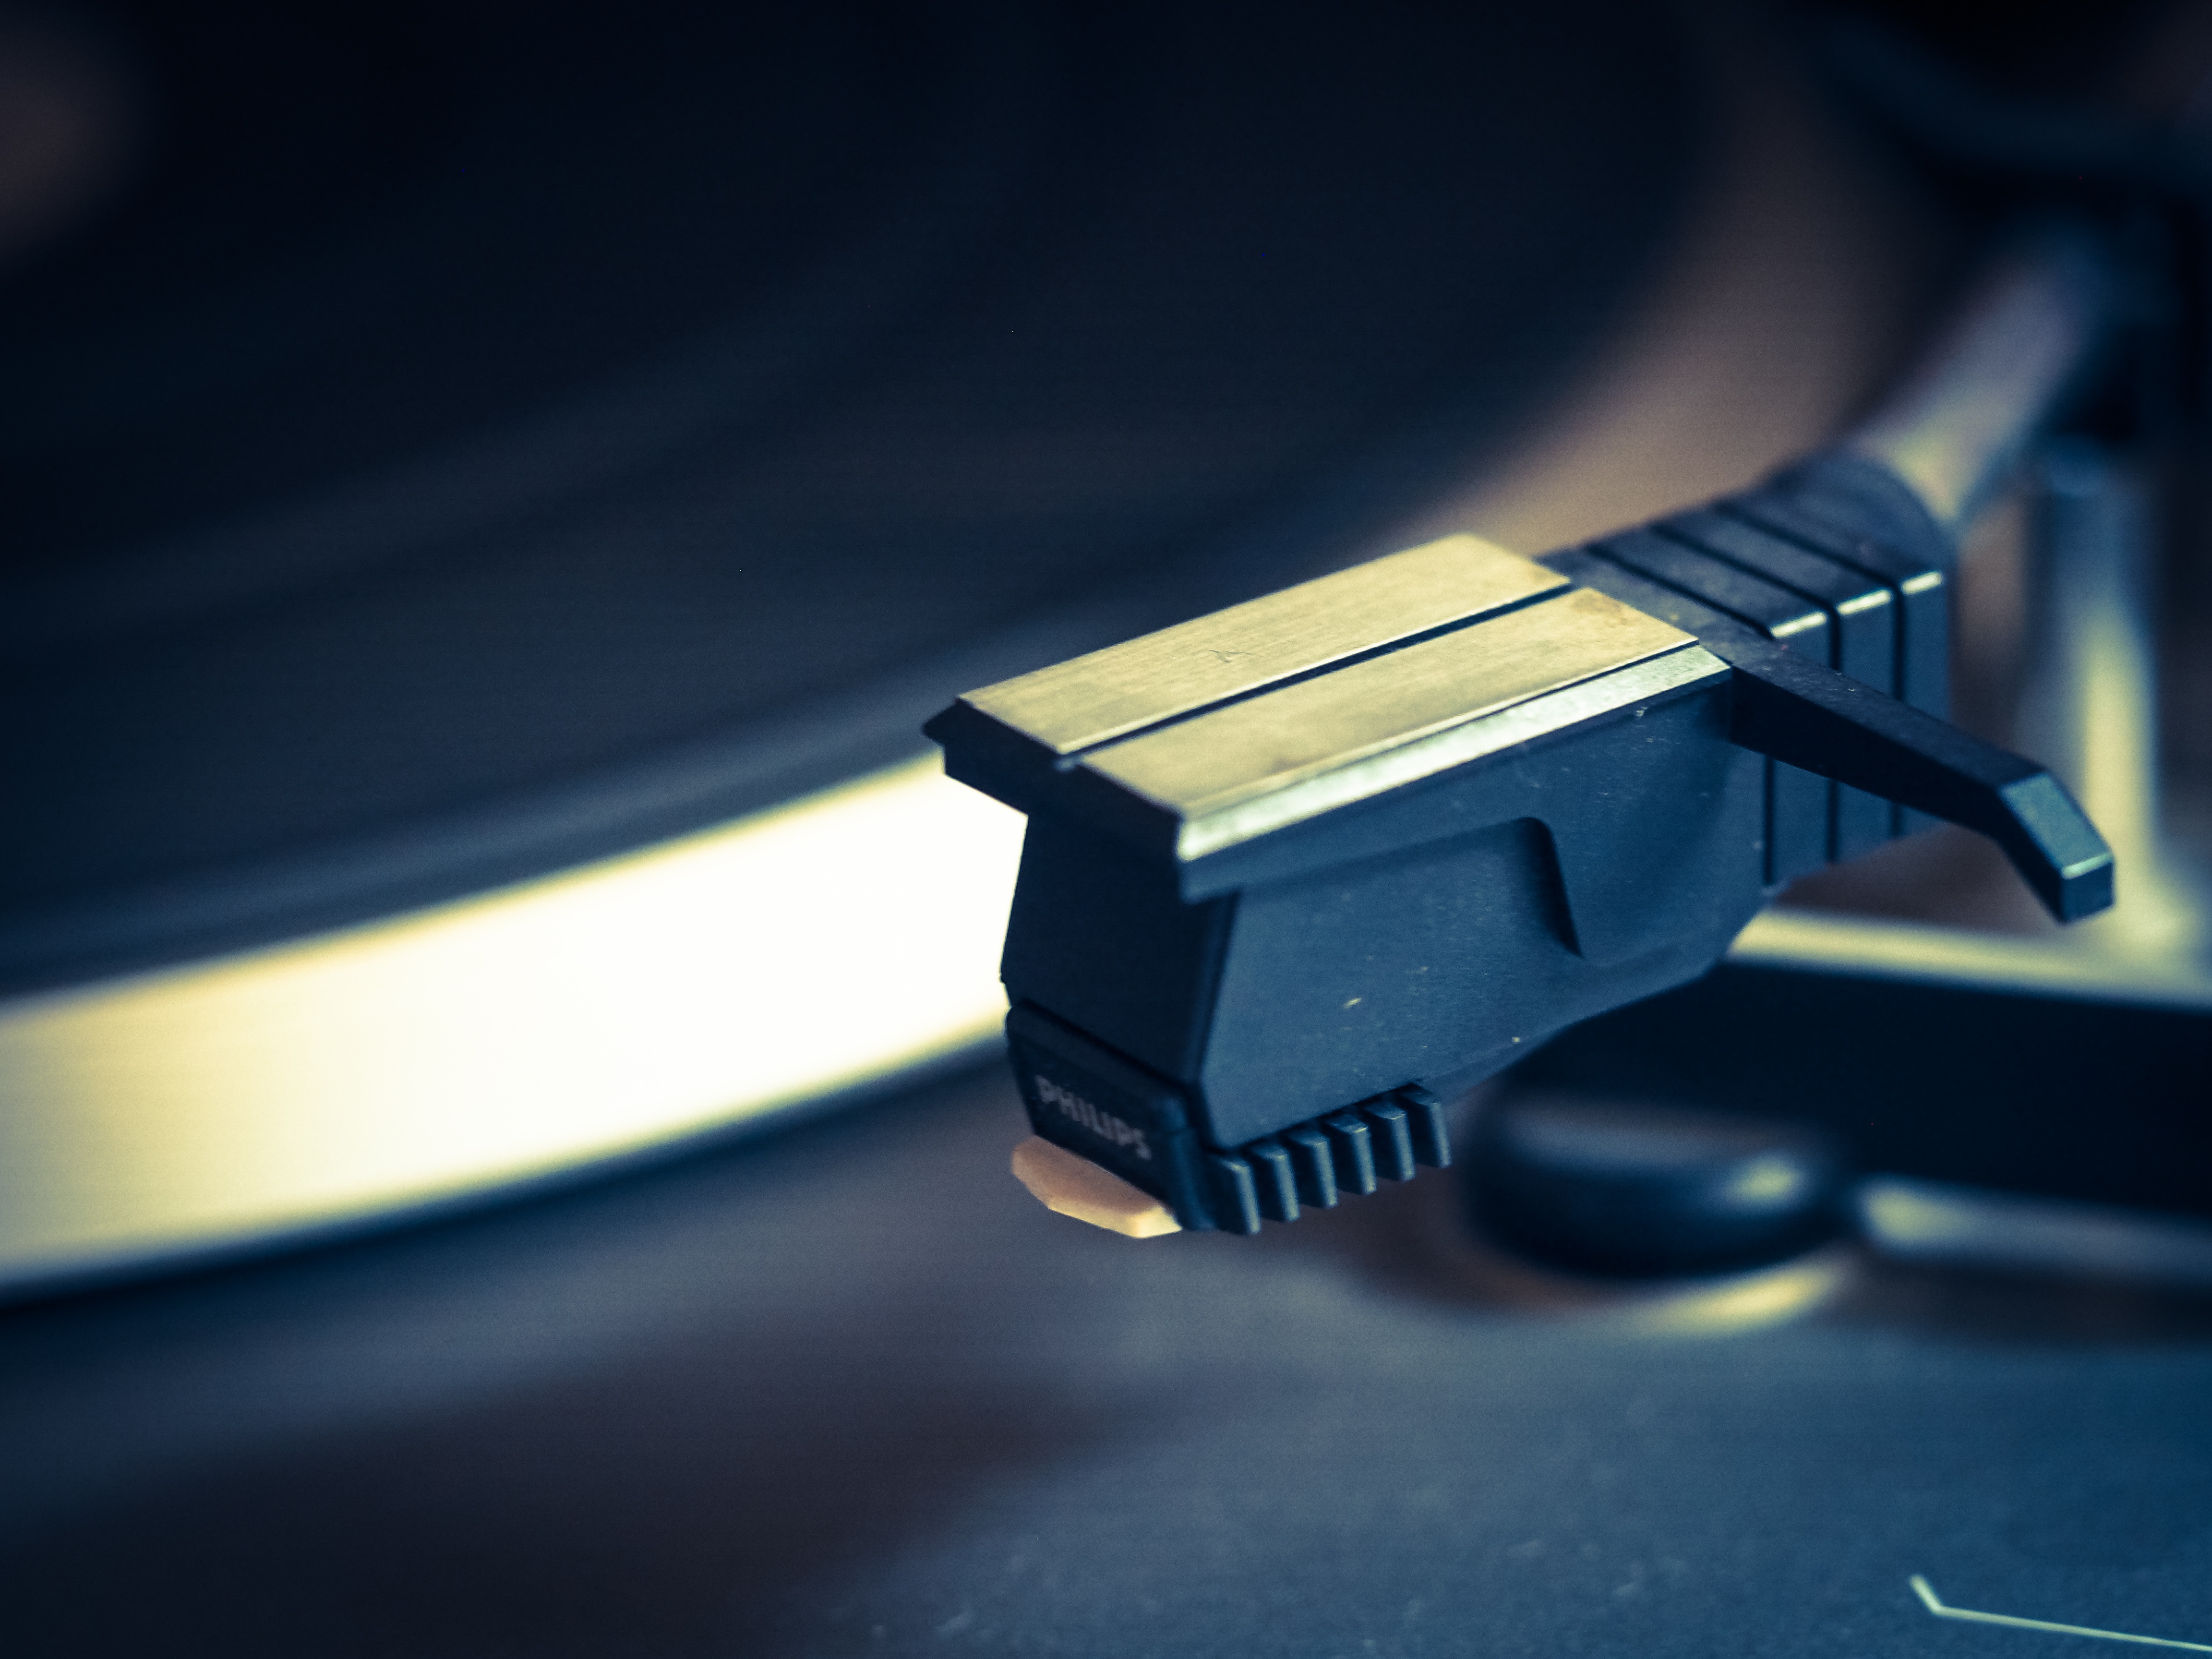
music, needle, vinyl, turntable, light, technology, plate, gadget, blue, laser, dj, close up, customer, pickup, sound, hifi, grooves, tinge